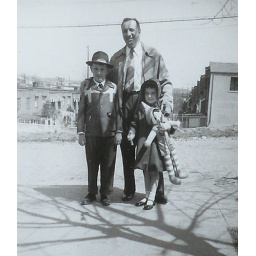
Taken before houses were built across the street which happened around 1956 or so.